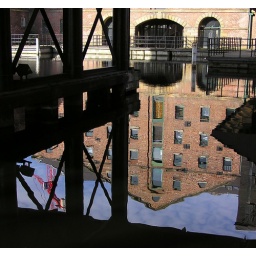
the old grain warehouse and red crane reflected in the canal under the railway arches